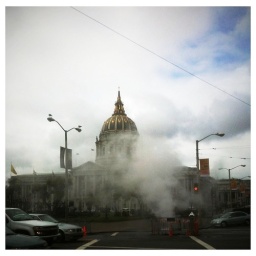
The smoke from the heating vents was indistinguishable from the rain clouds in the sky in front of the Civic Center. (o1/22)